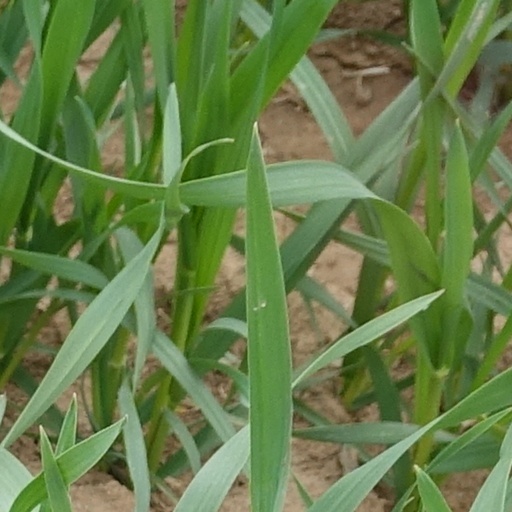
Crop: wheat